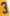
Number: 3